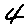
Label: 4